Peucolaus

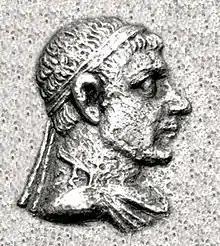
Portrait of Peucolaus

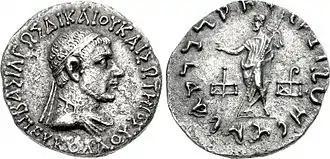
Peucolaos Tetradrachm. Obv Diademed king, legend ΒΑΣΙΛΕΩΣ ΔΙΚΑΙΟΥ KAI ΣΩΤΗΡΟΣ/ ΠΕΥΚΟΛΑΟΥ "King Peucolaus, the Just and the Saviour". Rev. "Maharajasa dhramikasa tratarasa/ Piükulaäsa" ""King Peucolaus, follower of the Dharma and Saviour". Zeus making a blessing gesture.

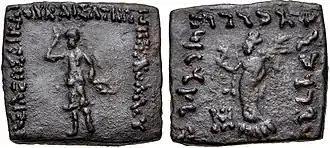
Coin of Peucolaus. Obverse: Artemis standing facing, drawing arrow from quiver. Reverse: Goddess standing left, holding a flower and palm. Similar to the goddess of Pushkalavati on a coin of that city.

Peucolaus Soter Dicaeus (epithets mean respectively, "the Saviour", "the Just") was an Indo-Greek king who ruled in the area of Gandhara c. 90 BCE. His reign was probably short and insignificant, since he left only a few coins, but the relations of the latter Indo-Greek kings remain largely obscure.